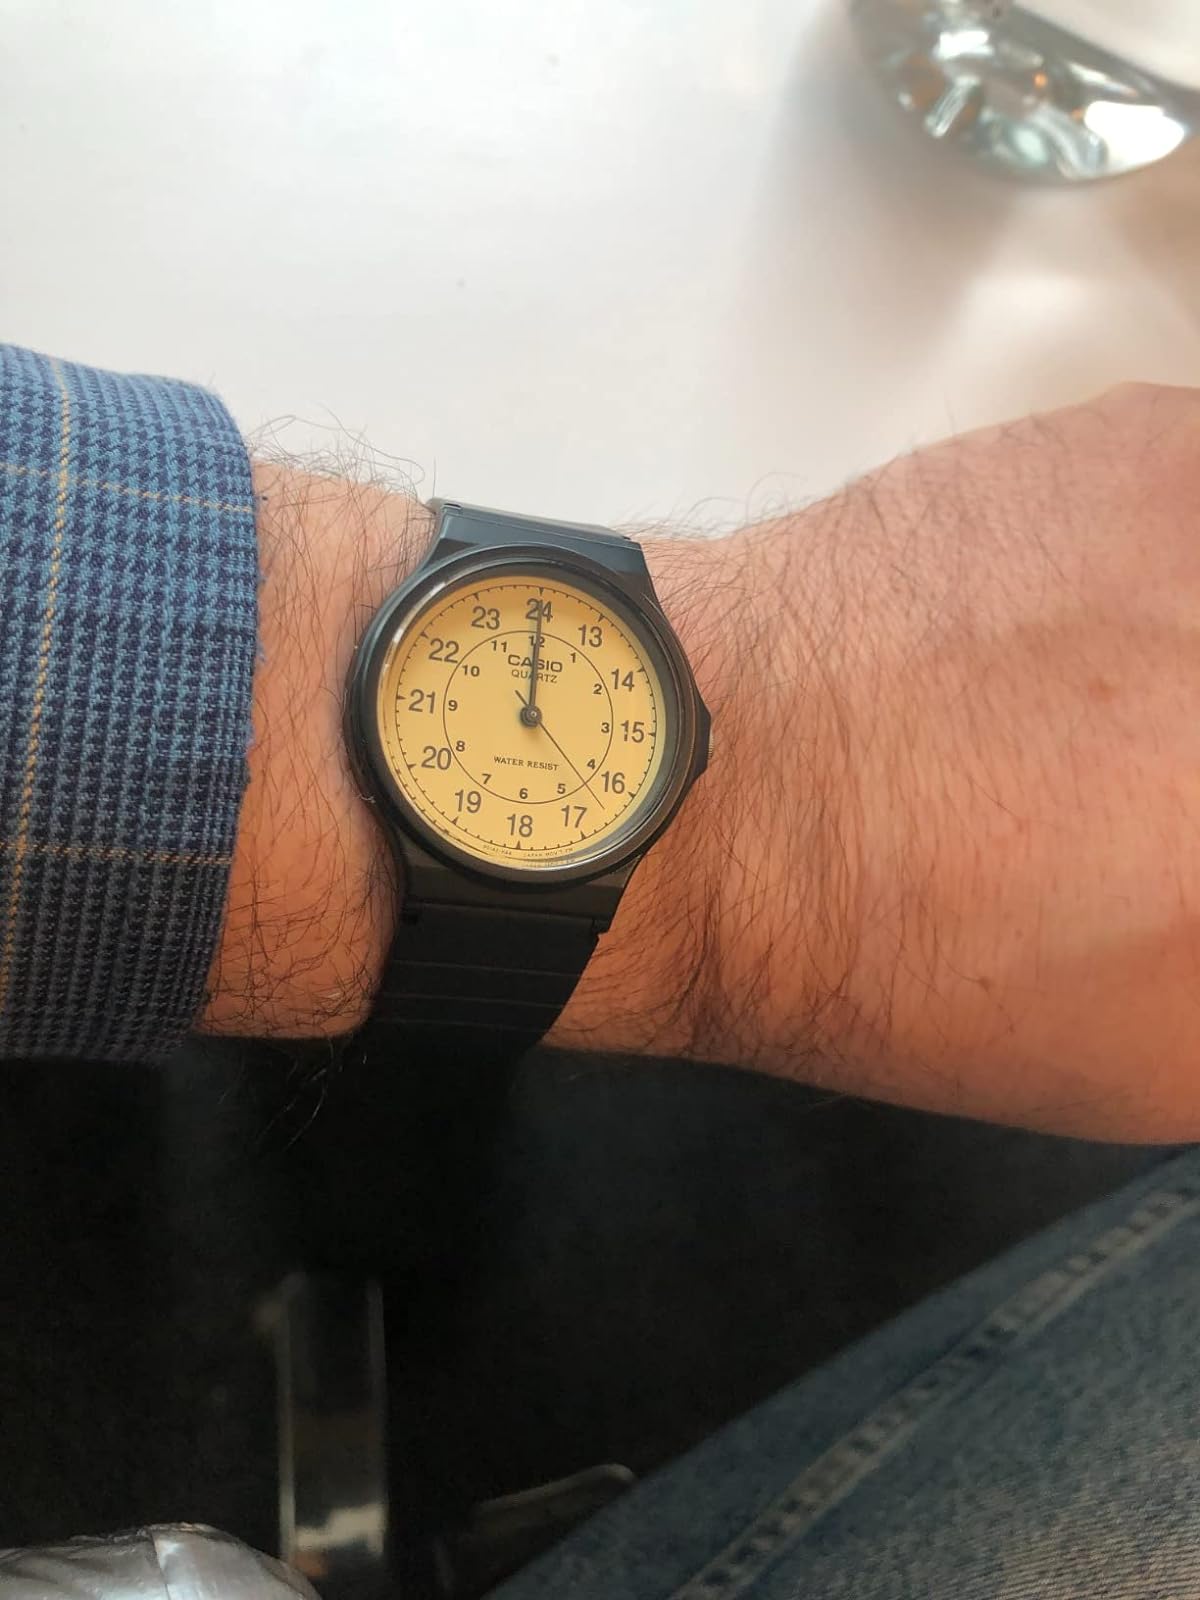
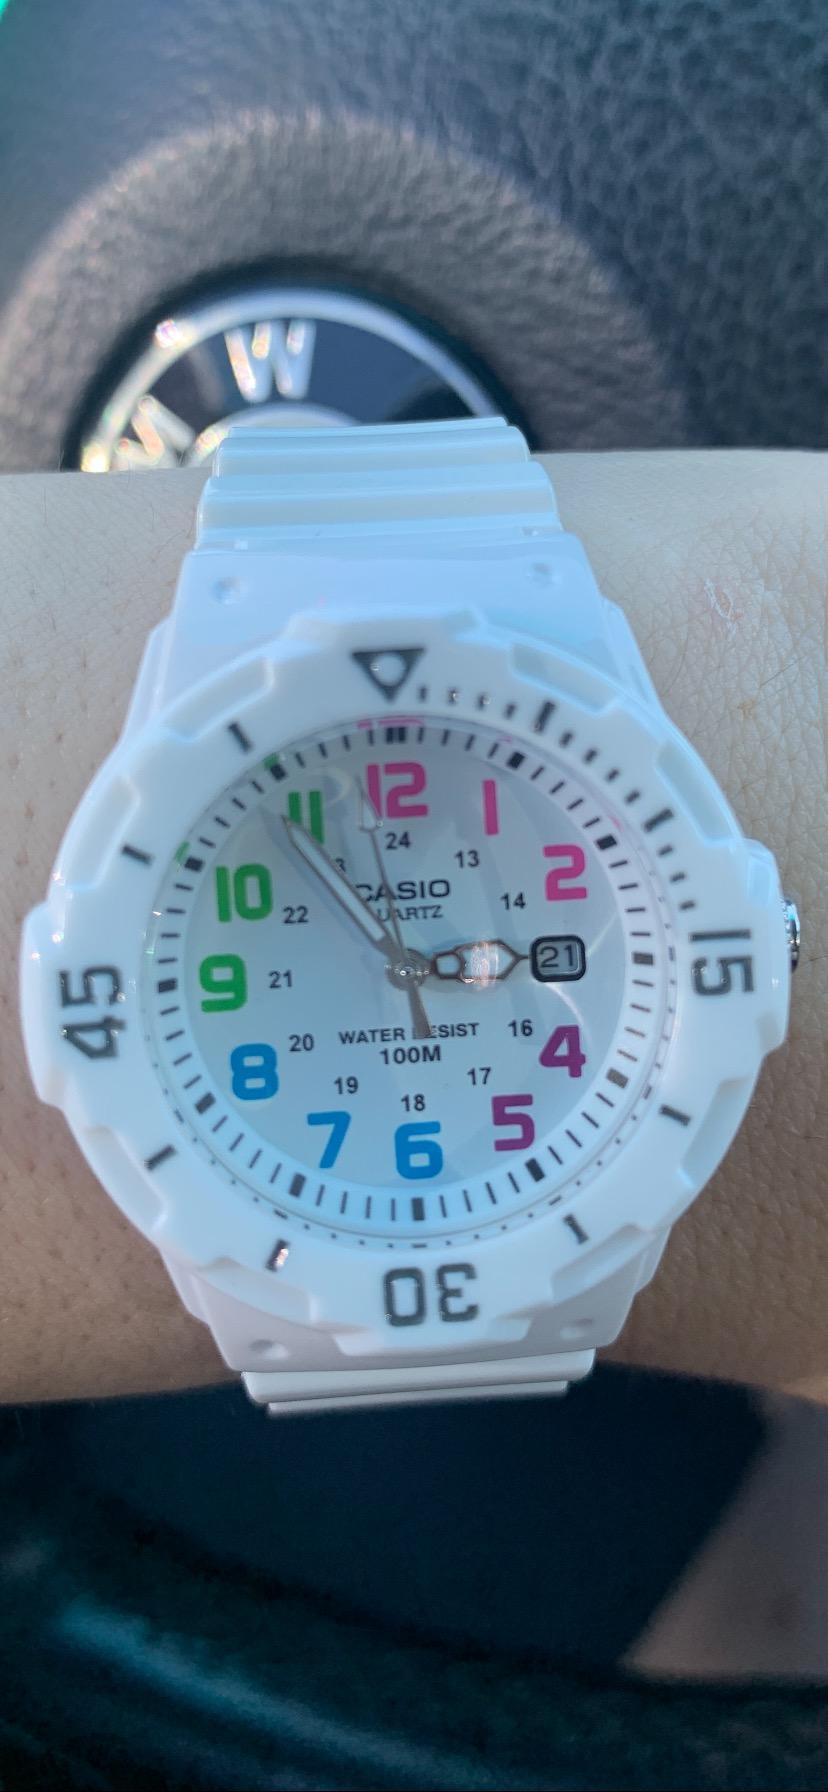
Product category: accessories_watch
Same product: no